Ferrières, Charente-Maritime

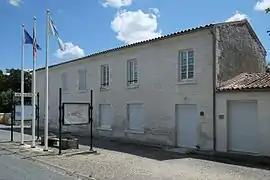
The town hall in Ferrières

Ferrières is a commune in the Charente-Maritime department in southwestern France.